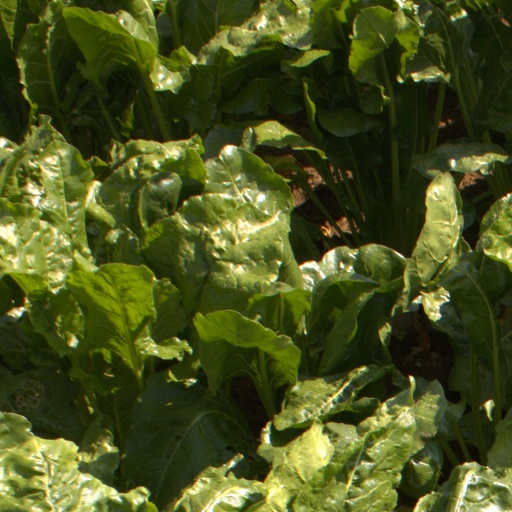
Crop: sugar beet